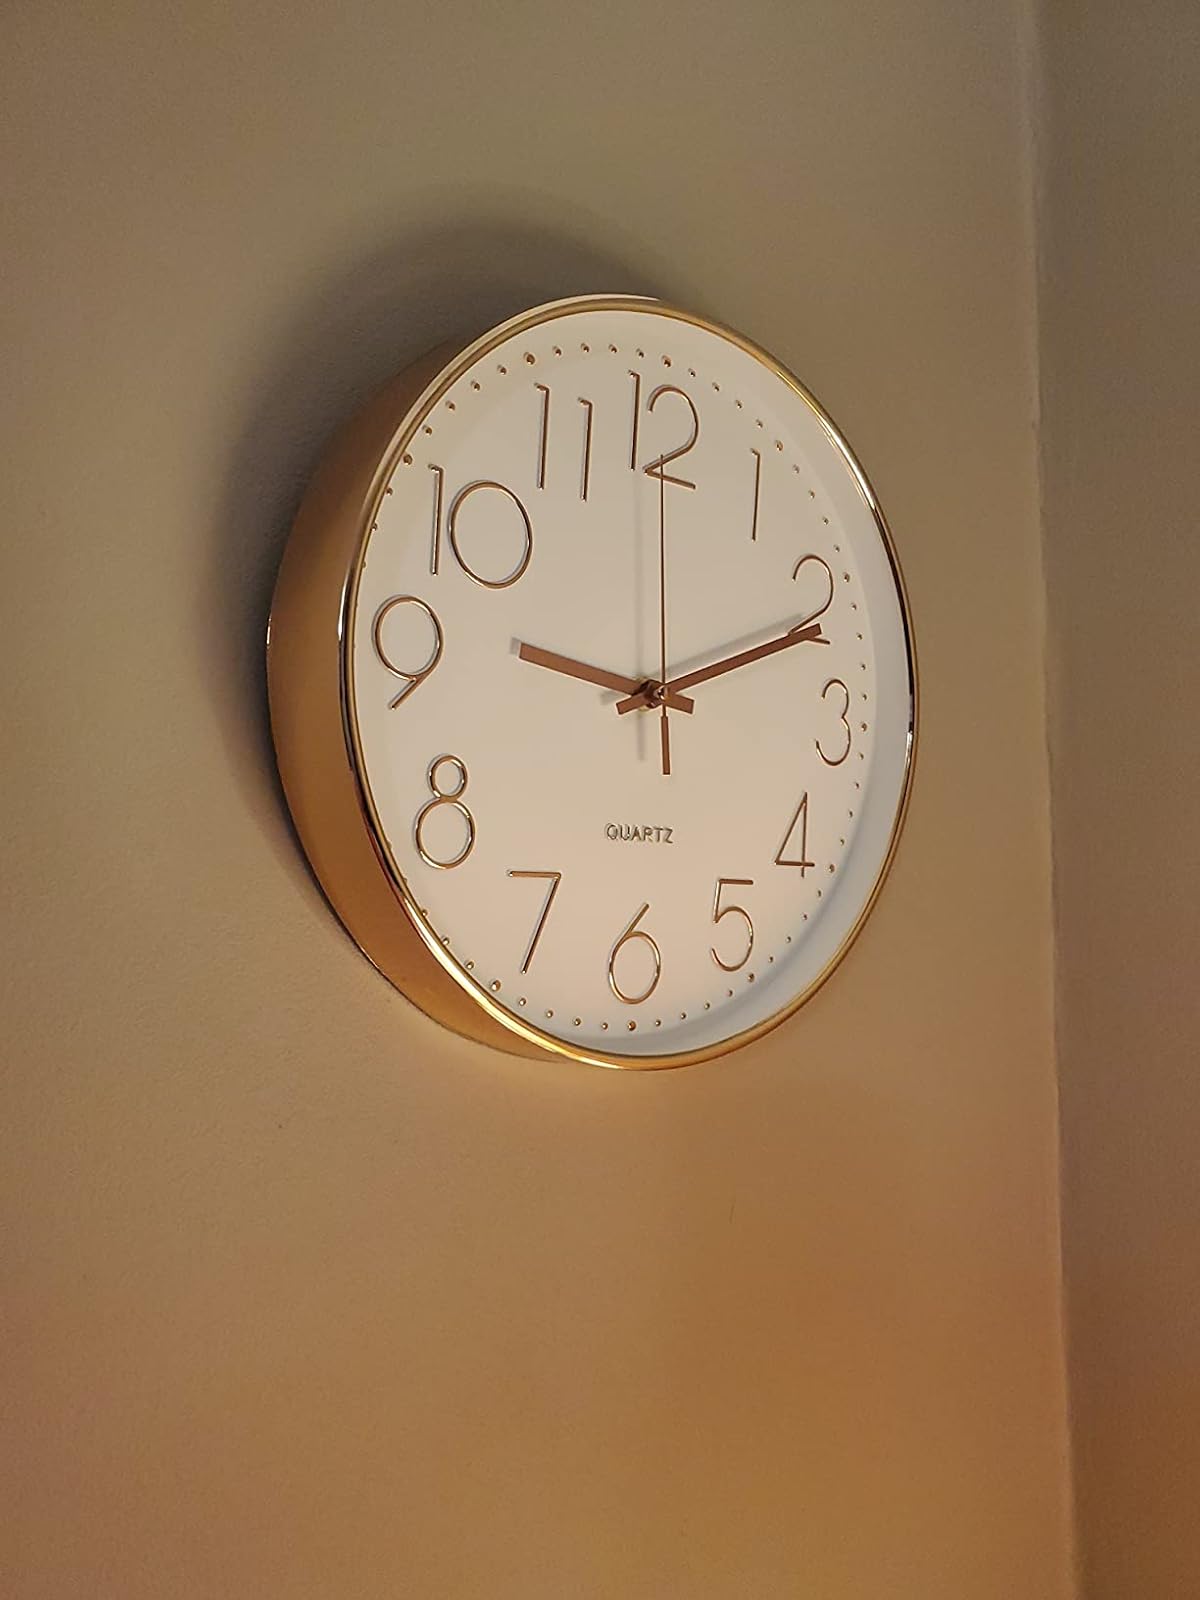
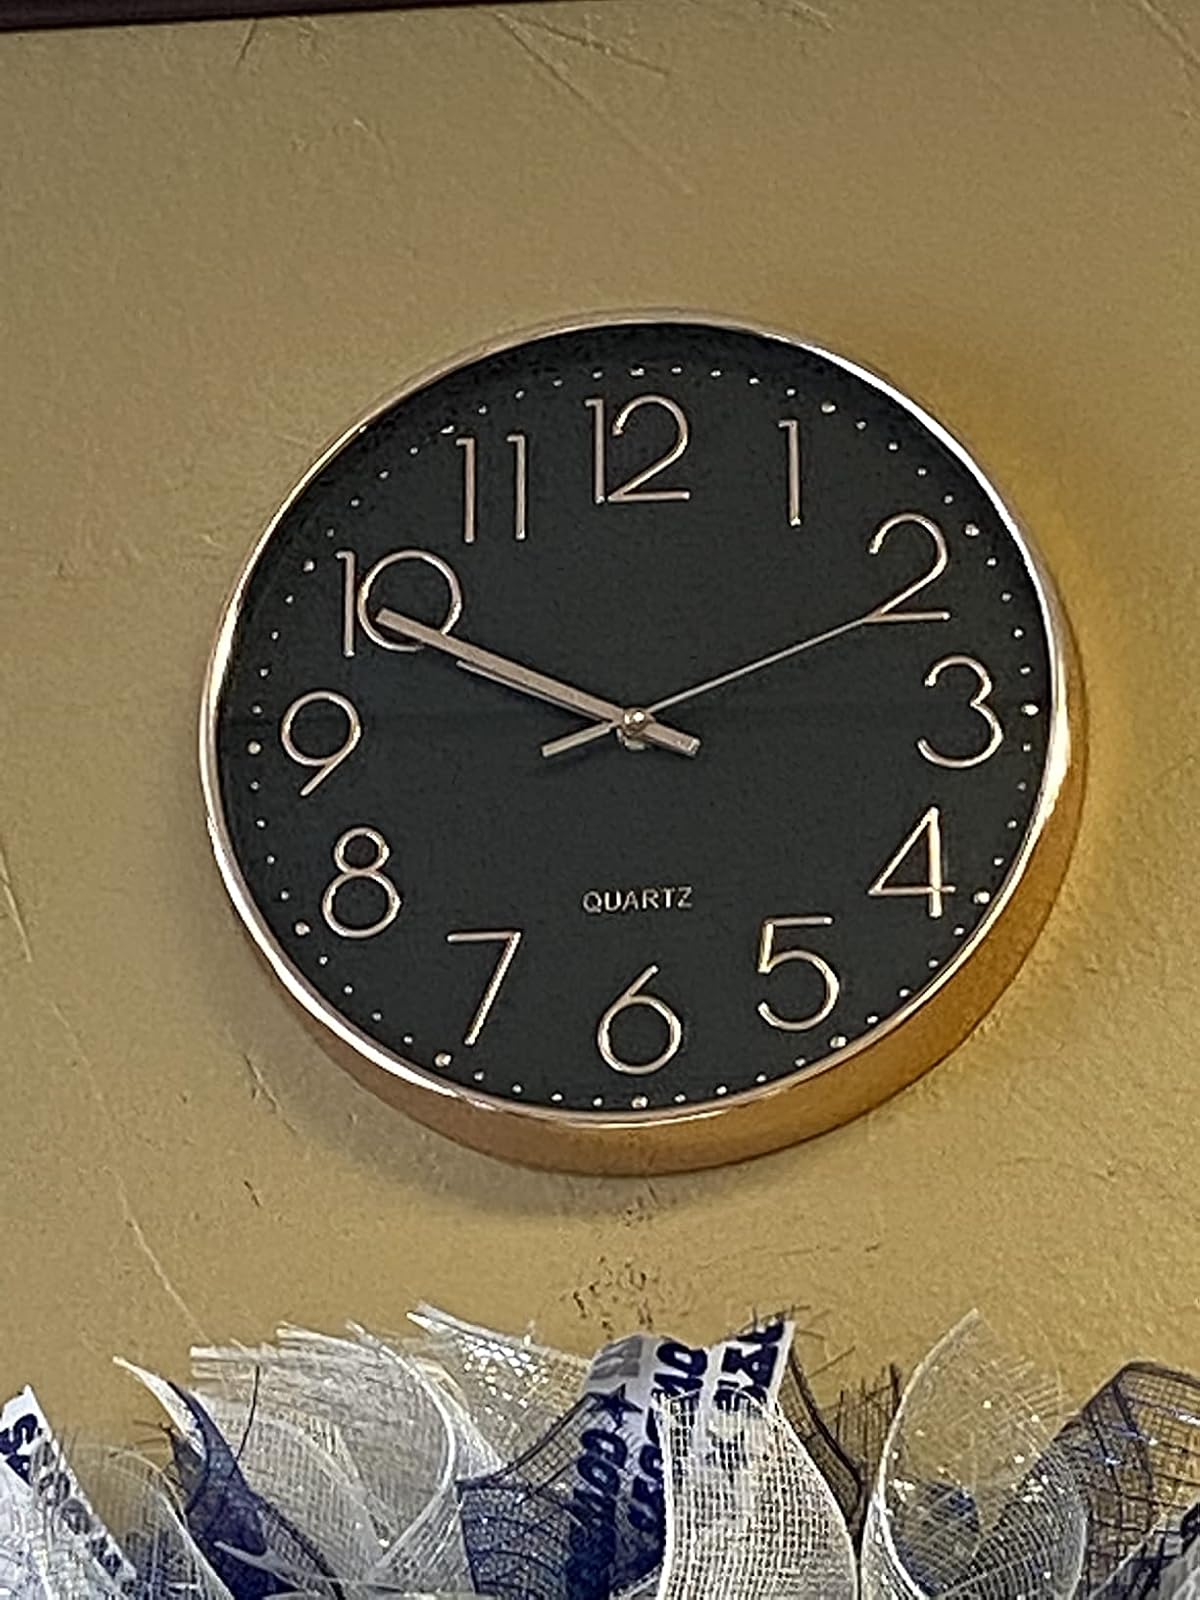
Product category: clock
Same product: no